Estherville, Iowa

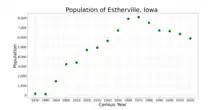
The population of Estherville, Iowa from US census data

The Regional Wellness Center was a joint project of Estherville Lincoln Central Community School District and the National Guard. Beyond standard gym equipment, the facility boasts an indoor track, pools with slides, and multiple group fitness classes.